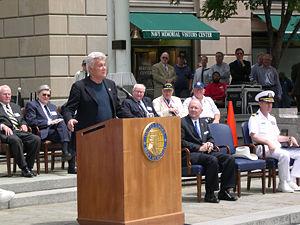
Bravo Otto est un prix attribué depuis 1957 par les lecteurs du magazine allemand Bravo.